Mustafa Ali

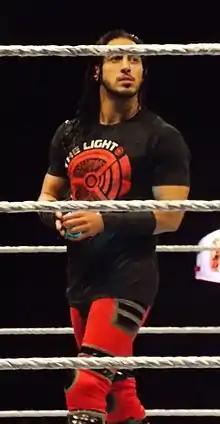
Ali in 2019

Adeel Alam (born March 28, 1986) better known by his ring name Mustafa Ali, is an American professional wrestler. He is signed to Total Nonstop Action Wrestling (TNA), where he is the leader of Order 4. He also makes appearances on the independent circuit and in New Japan Pro-Wrestling (NJPW). He is best known for his tenure in WWE from 2016 to 2023.